Tilemann Heshusius

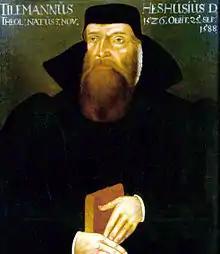

Tilemann Heshusius (also "Hesshus, Heßhusen, Hess Husen, Heshusen") (3 November 1527 in Wesel — 25 September 1588 in Helmstedt) was a Gnesio-Lutheran theologian and Protestant reformer.